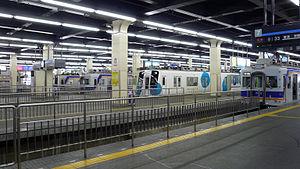
La gare de Namba est une gare ferroviaire dans le quartier de Namba de la ville d'Osaka au Japon. Elle est située dans l'arrondissement de Chūō. La gare de Namba est la tête de ligne du réseau de la compagnie Nankai. Elle est aussi desservie par trois lignes du métro d'Osaka.